Woomelang

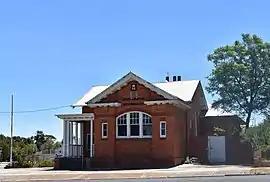
Post office, 2018

Woomelang is a town in the Mallee region of Victoria, Australia. The town is in the Shire of Yarriambiack local government area and on the Sunraysia Highway, north-west of the state capital, Melbourne, south-east of Mildura and north of Horsham. At the , Woomelang and the surrounding area had a population of 191.